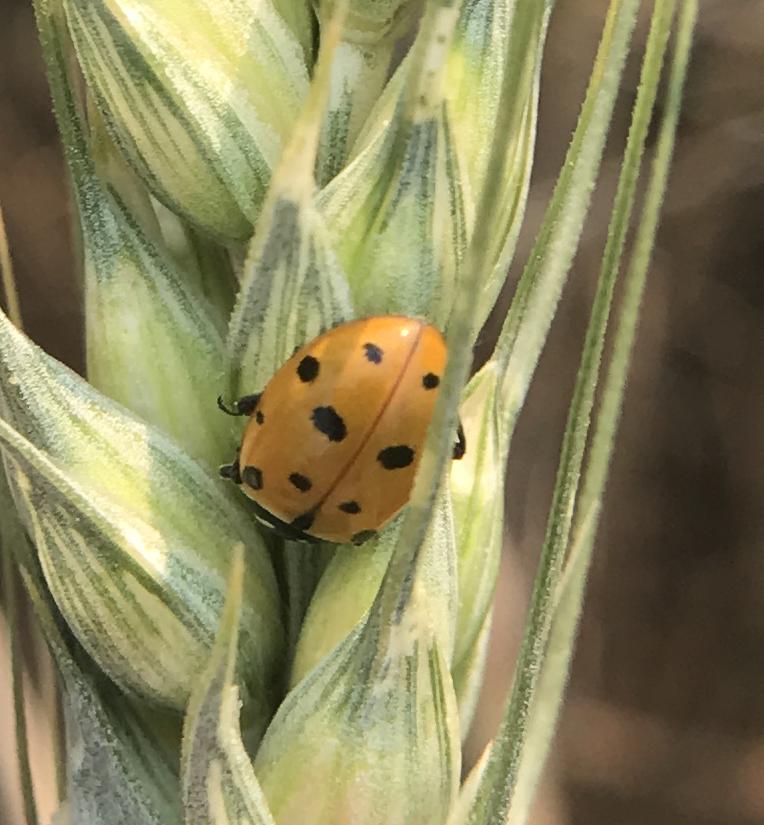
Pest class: predators